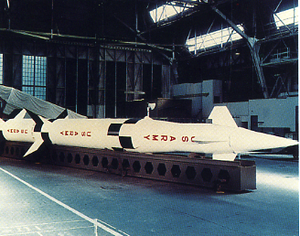
Le LIM-49A Spartan était un missile antibalistique de l’armée de terre des États-Unis.